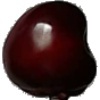
Label: Cherry 1